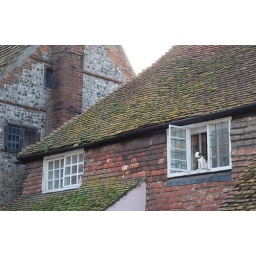
A dog statue in a window above a shop in Alfriston...